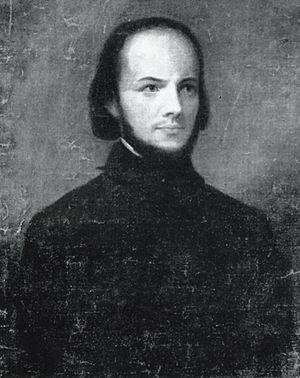
Le révérend Rufus Wilmot Griswold est un anthologiste, rédacteur en chef, poète et critique littéraire américain, surtout célèbre pour son hostilité envers Edgar Allan Poe.